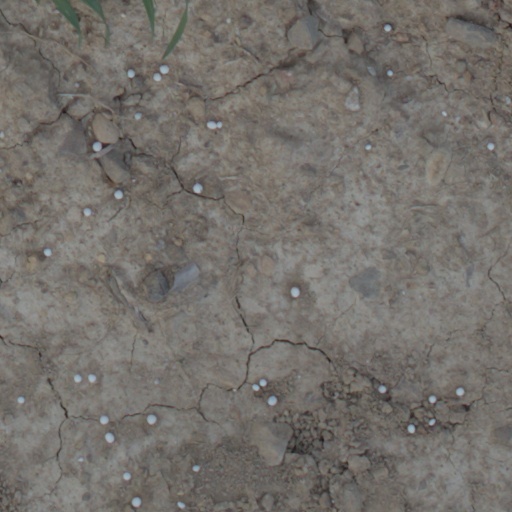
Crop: wheat